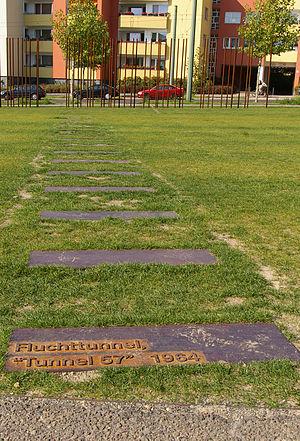
Le tunnel 57 est un tunnel creusé par des étudiants ouest-allemands sous le Mur de Berlin, et par lequel s'évadent cinquante-sept Est-Allemands les nuits des 3 et 4 octobre 1964. L'événement a été décrit comme « la fuite la plus spectaculaire de l’histoire du Mur de Berlin ».